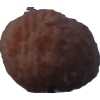
Label: orange_peeled